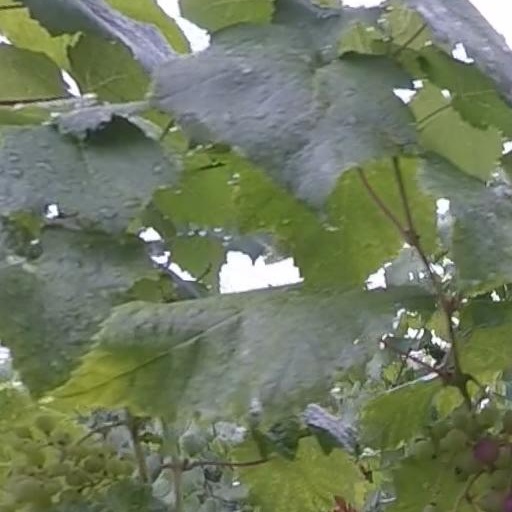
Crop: grape